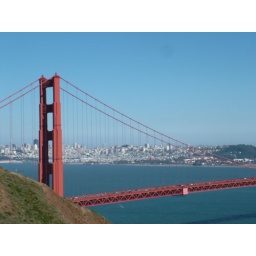
golden gate bridge san francisco california from marin headlands with city in background